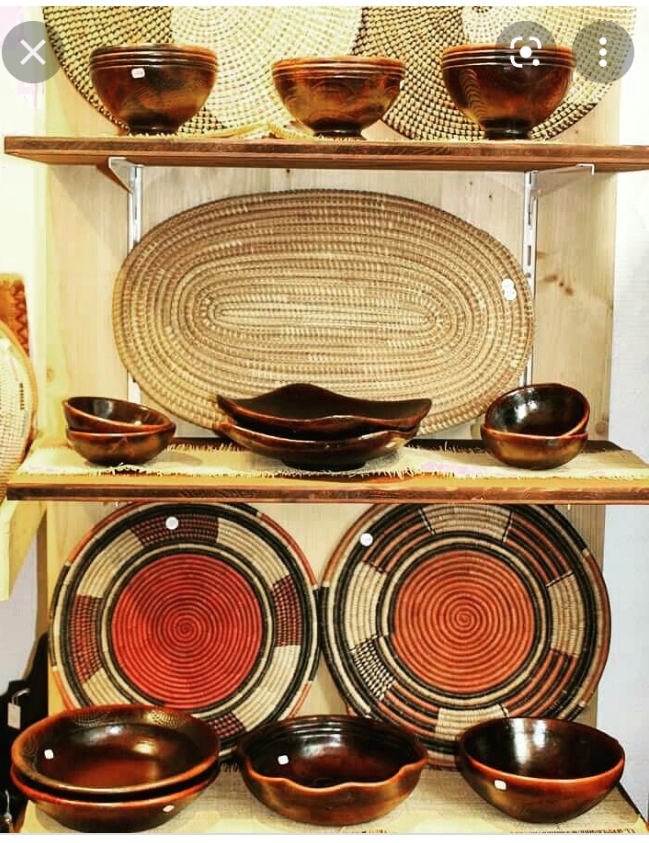
Waaw ñi ngi siyaare bu baax, nataal bi maa ngi ci gis ay ay këll ak layu, ay këll ak layu yu rafet ak ñoom seen.